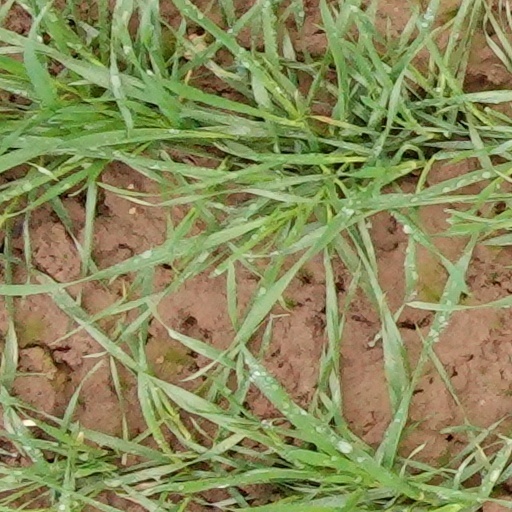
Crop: wheat